Rutan Voyager

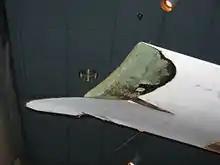
Damaged left wingtip

The plane also continuously reminded the pilots of its pitch instability and fragility. They had to maneuver around bad weather numerous times, most perilously around the Typhoon Marge. Libya denied access to the country's airspace in response to Operation El Dorado Canyon earlier that year. There were contentious radio conversations between the Rutan brothers as Dick flew around weather and, at one time, turned around and began doubling back. As they neared California to land, a fuel pump failed and had to be replaced with its twin pumping fuel from the other side of the aircraft.